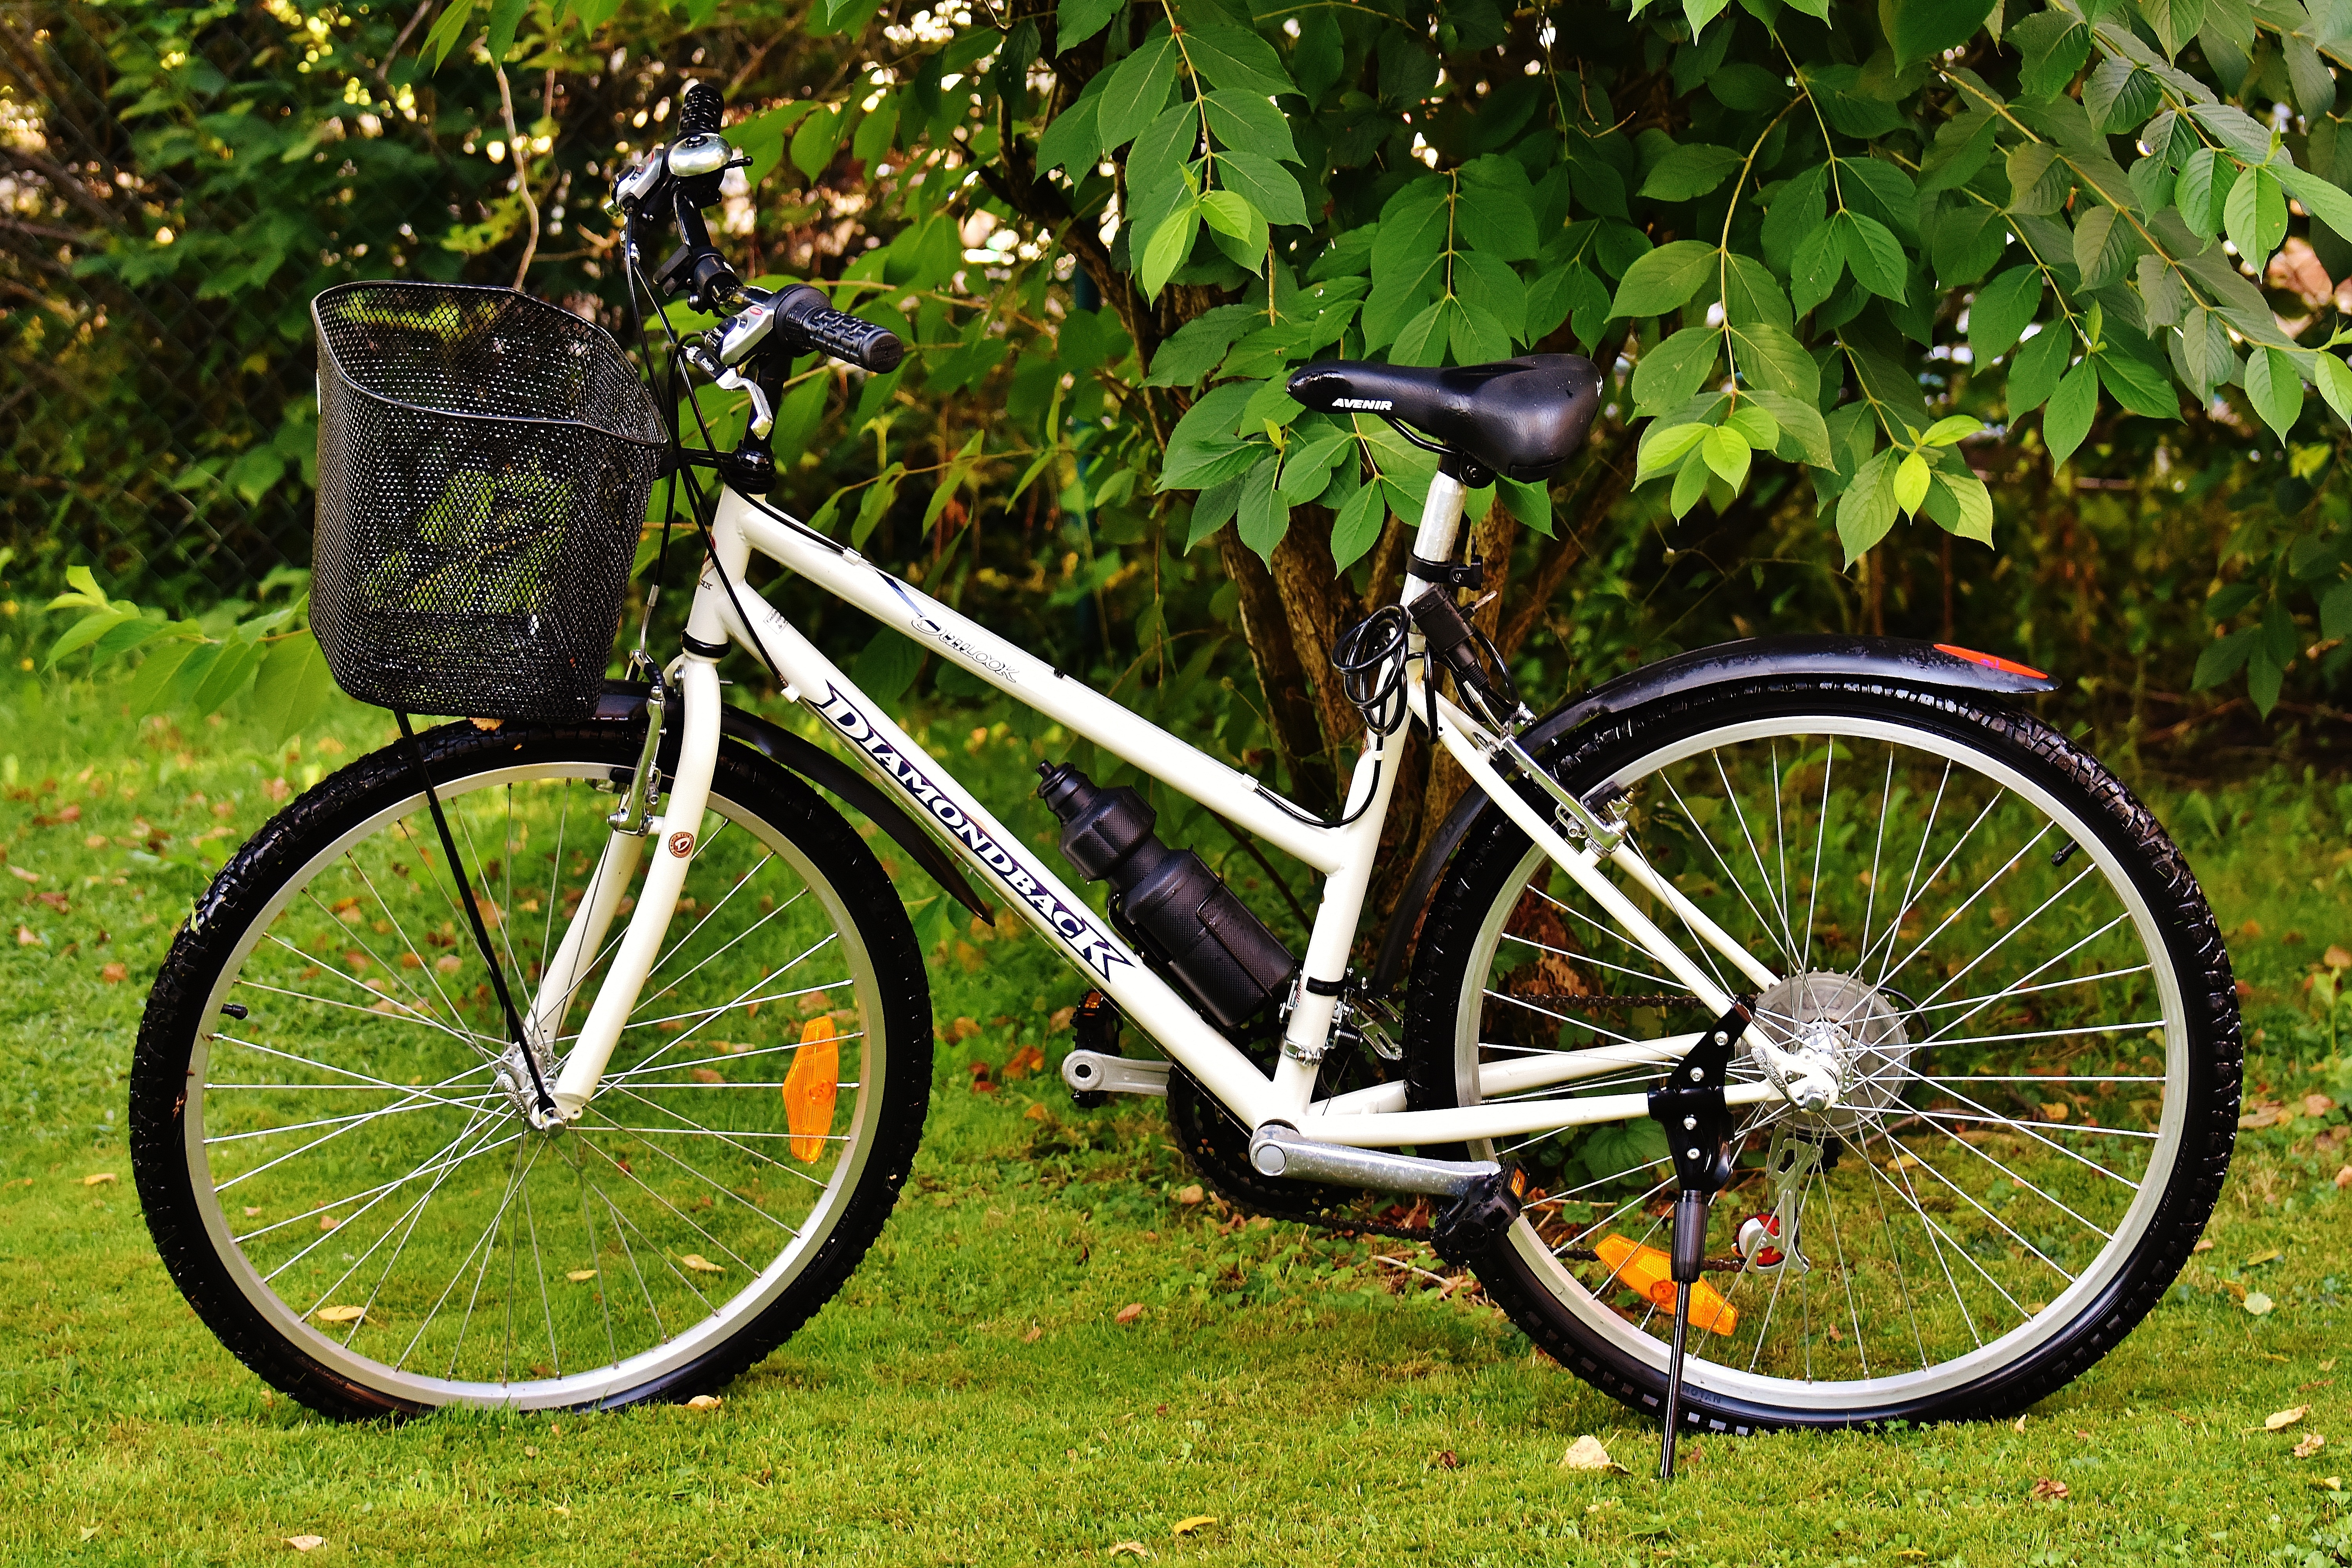
nature, sport, meadow, wheel, bicycle, bike, environment, vehicle, leisure, healthy, cycle, sports equipment, mountain bike, cycling, wheels, locomotion, freeride, more, two wheeled vehicle, bicycle tour, bike ride, bicycle frame, land vehicle, cyclo cross bicycle, road bicycle, racing bicycle, hybrid bicycle